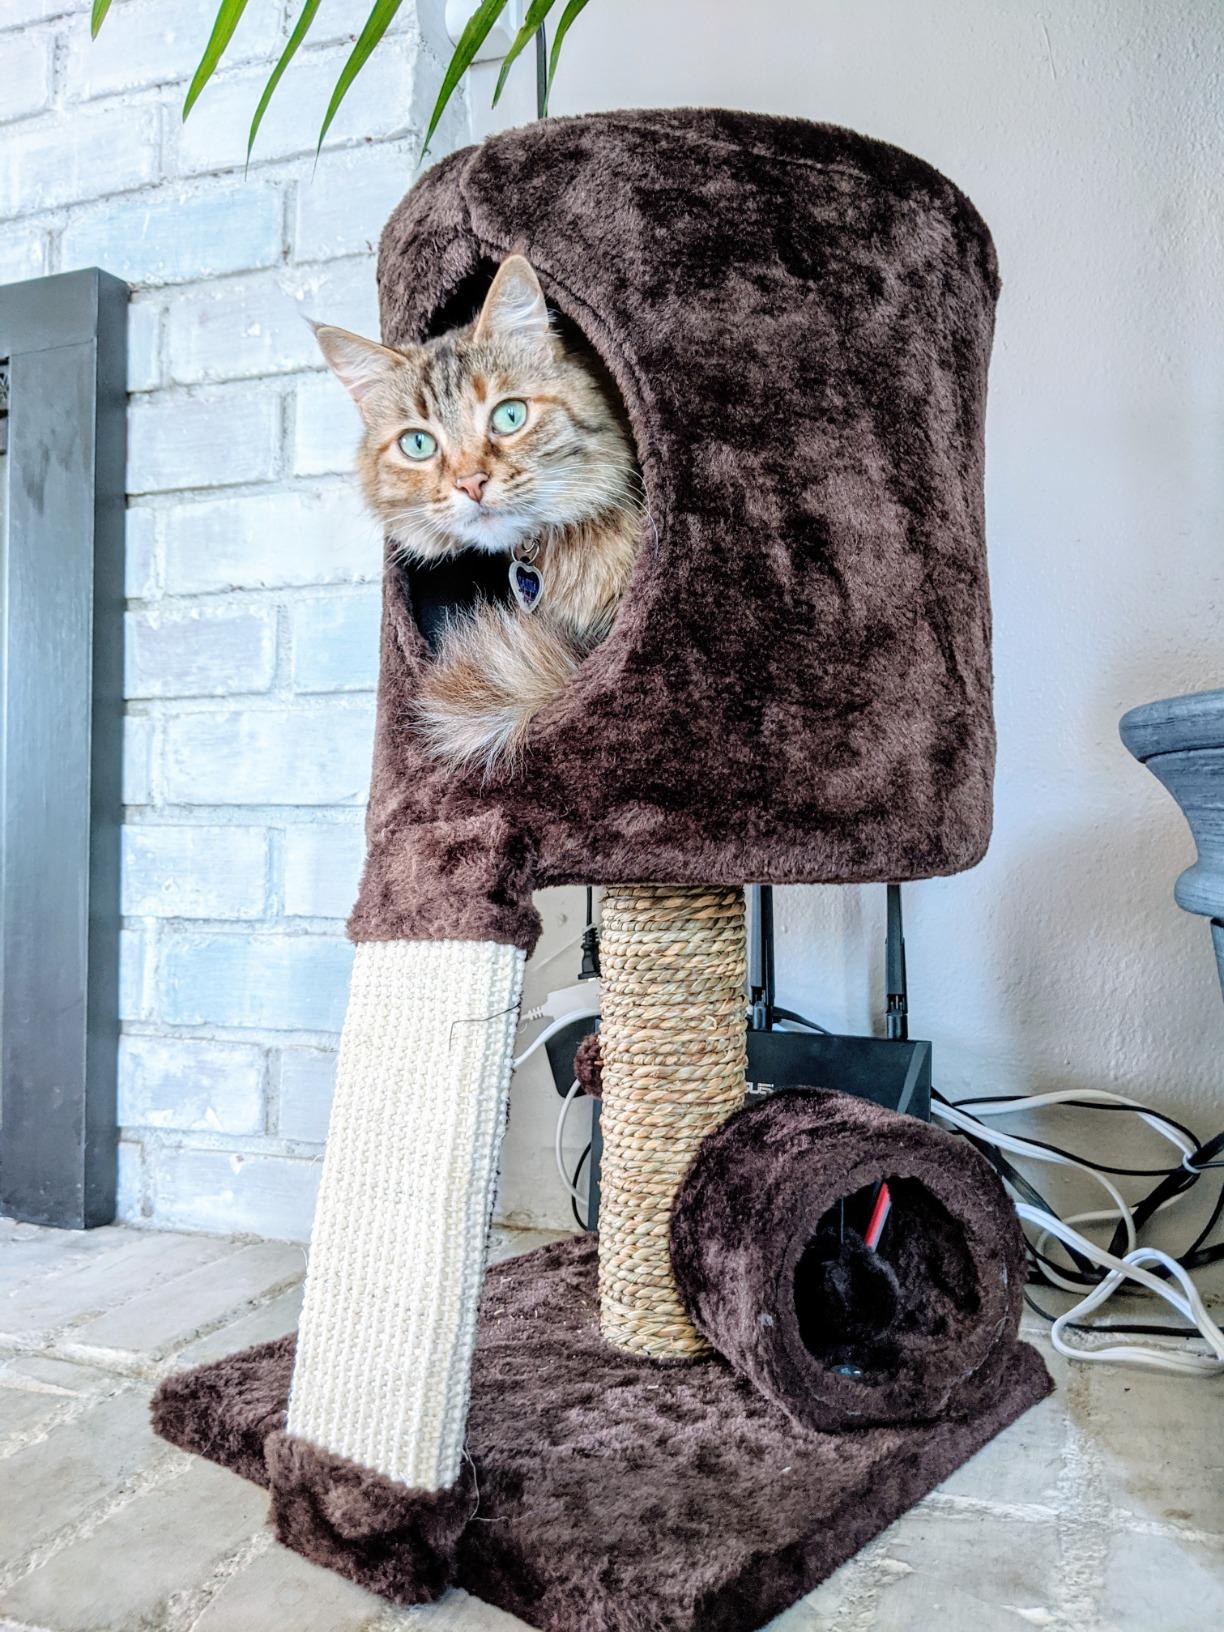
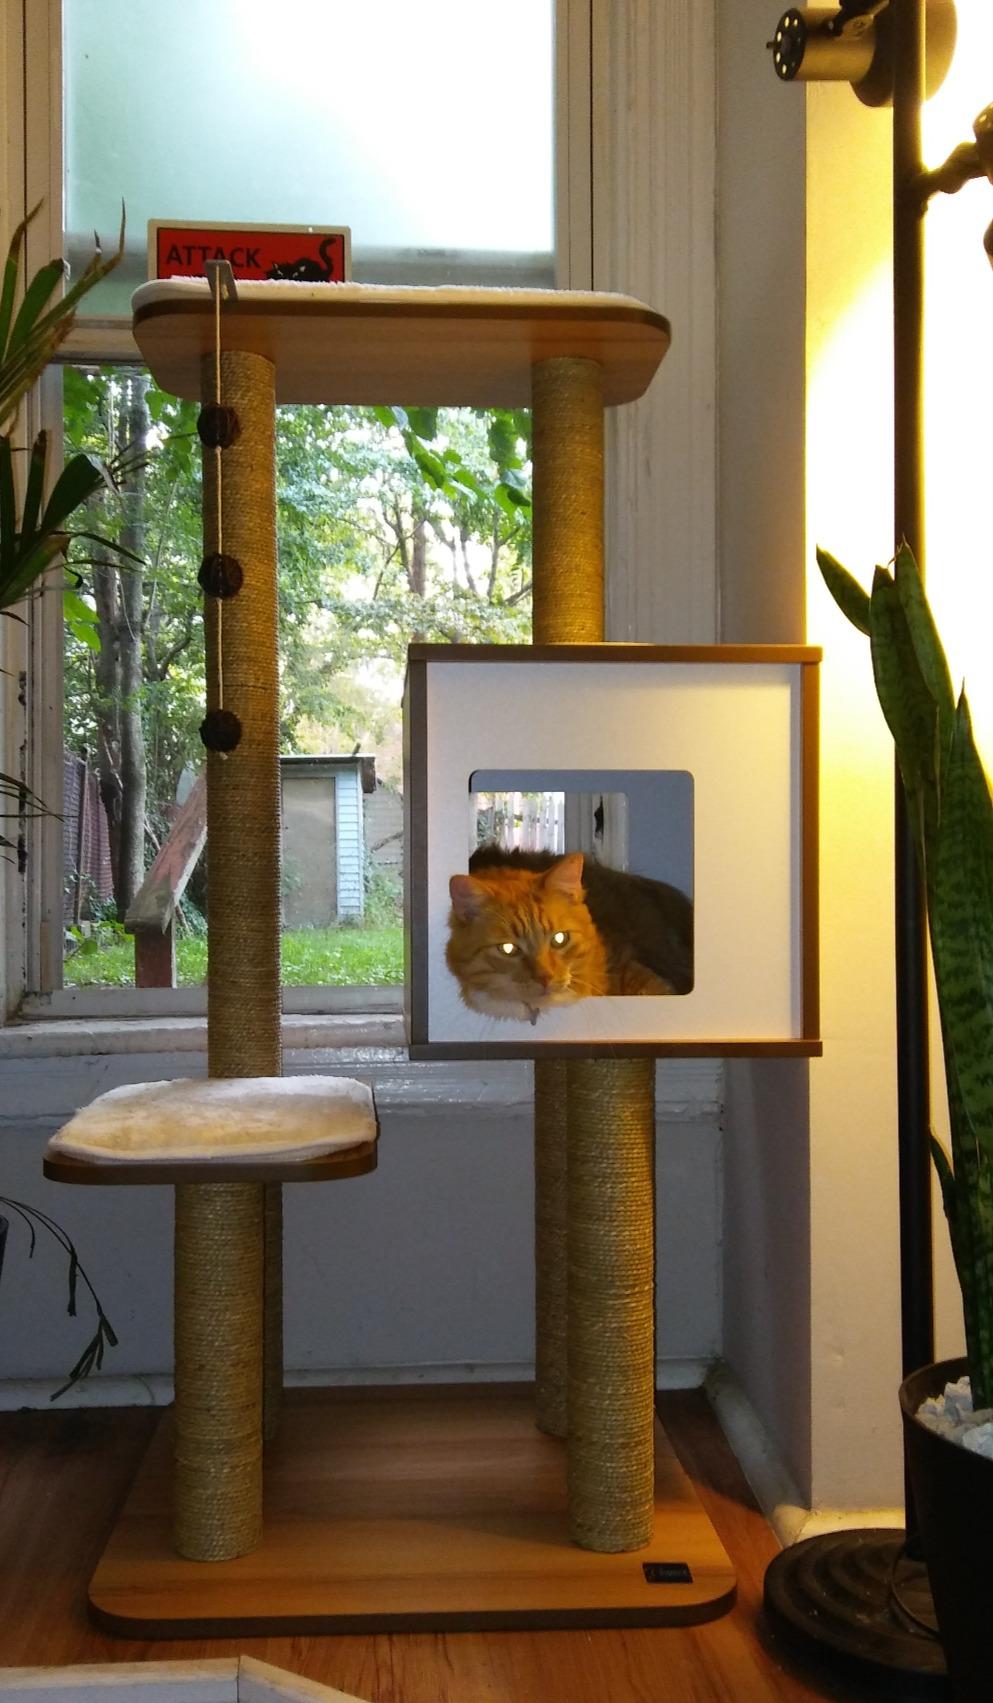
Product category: items_cat tree
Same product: no